Christianity in Cornwall

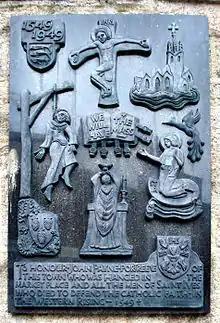
Memorial to John Payne, portreeve of St Ives, one of the rebels

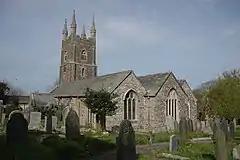
St Olaf's Church, Poughill

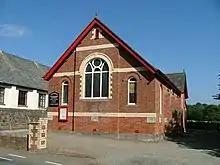
Poughill Methodist Church

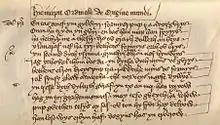
The opening verses of "Origo Mundi", the first play of the Ordinalia (the "magnum opus" of mediaeval Cornish literature), written by an unknown monk in the late 14th century

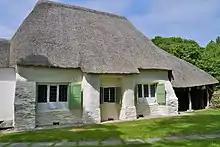
The Friends' Meeting House, Come-to-Good

The failure to translate the first Prayer Book into the Cornish language and the imposition of English liturgy over the Latin rite in the whole of Cornwall contributed to the Prayer Book Rebellion of 1549. There had already been dissent in Cornwall from the changes in the church enacted by the government of Edward VI abolishing chantries and reforming some aspects of the liturgy. The Cornish, amongst other reasons, objected to the English language Book of Common Prayer, protesting that the English language was still unknown to many at the time. Edward Seymour, 1st Duke of Somerset on behalf of the Crown, expressed no sympathy, pointing out that the old rites and prayers had been in Latin—also a foreign language—and there was thus no reason for the Cornish to complain. The Prayer Book Rebellion was a cultural and social disaster for Cornwall, and the reprisals taken by the forces of the Crown have been estimated to account for 10–11% of the civilian population of Cornwall. Culturally speaking, it saw the beginning of the slow "death" of the Cornish language.